Patrick Tambay

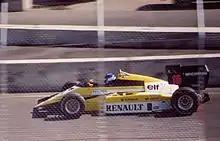
Tambay at the 1984 Dallas Grand Prix where, like many others, he retired after hitting a wall.

Early in his career, Tambay was a part of Formula 5000 with the team run by Carl Haas.